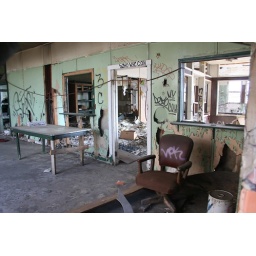
This was taken through a hole in the wall next to a door we couldnt get into.